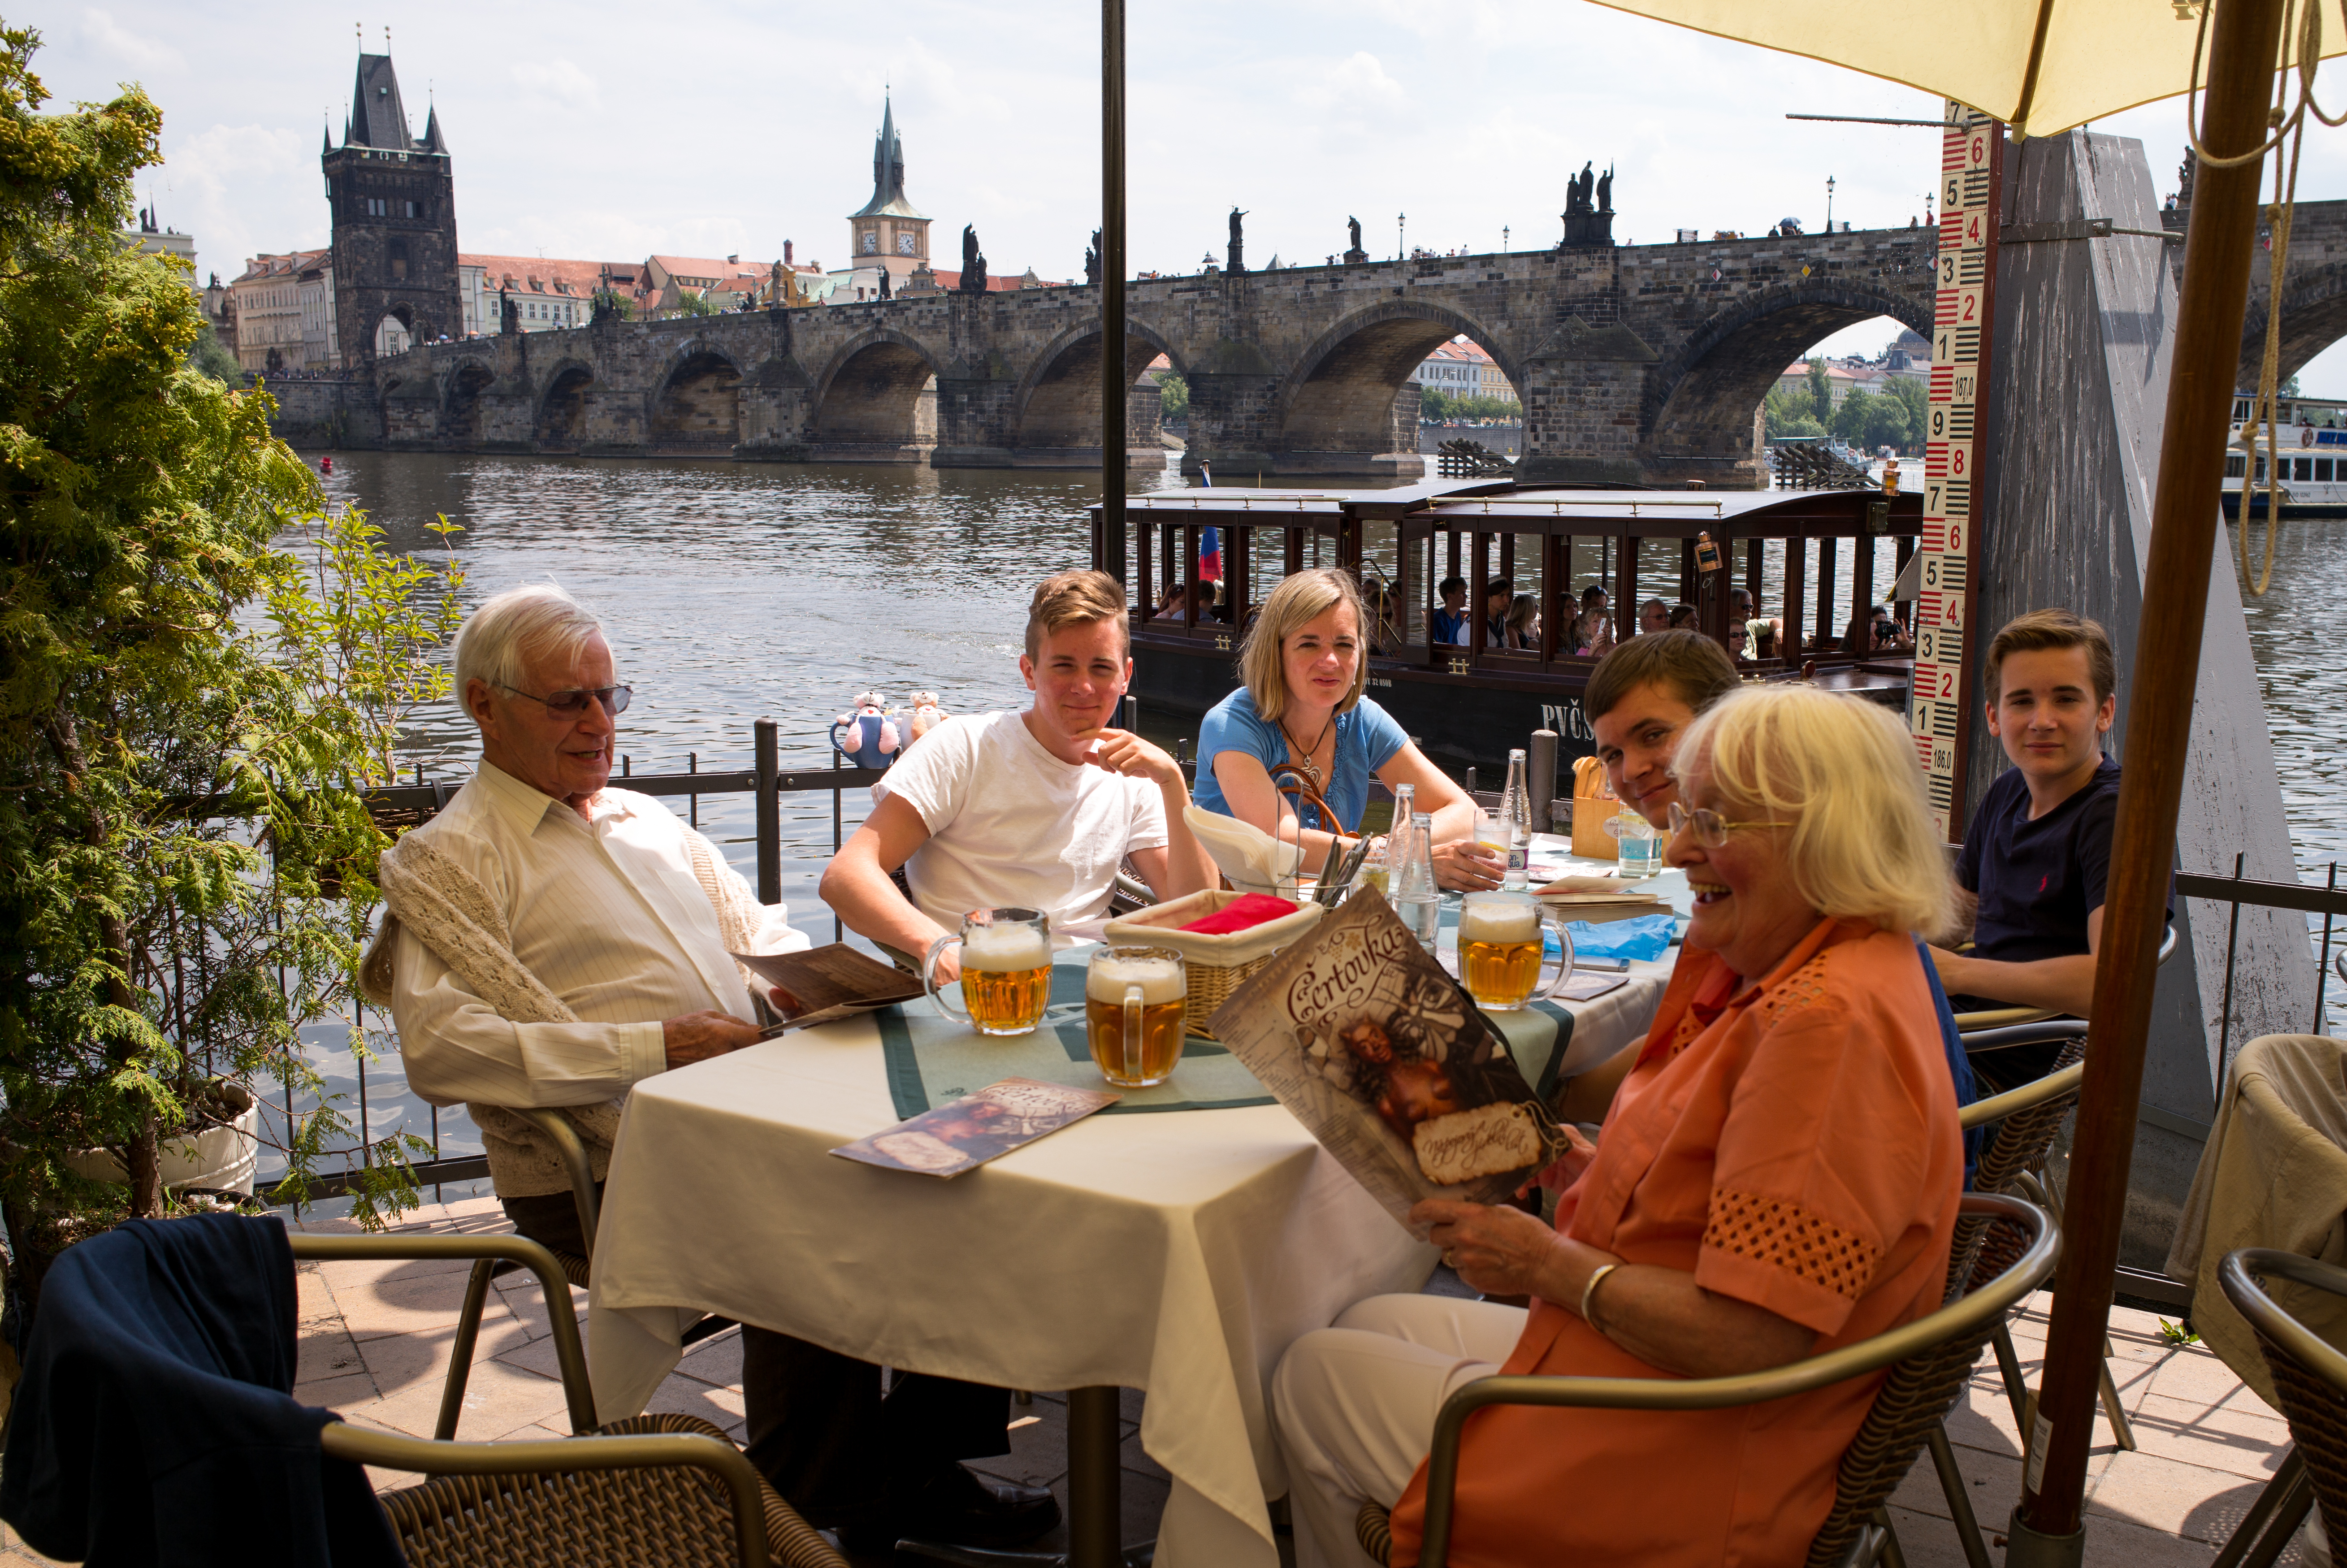
people, meal, tourism, lunch